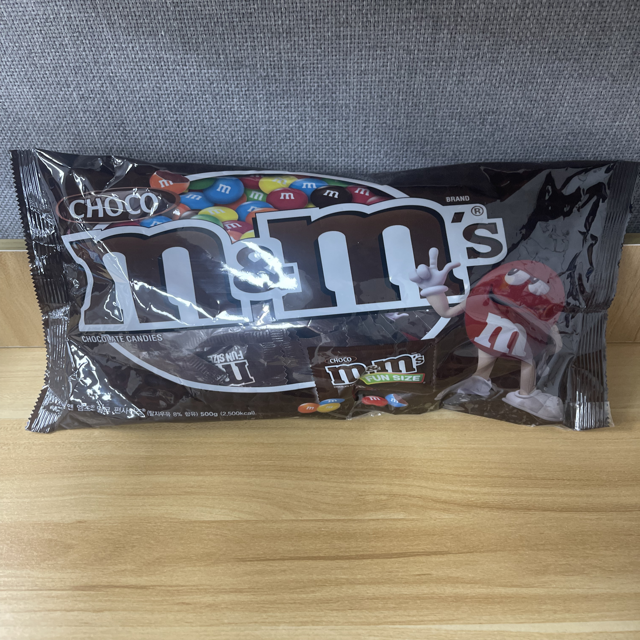
Label: plastics